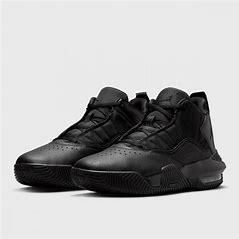
Brand: Jordan
Model: Stay Loyal 3